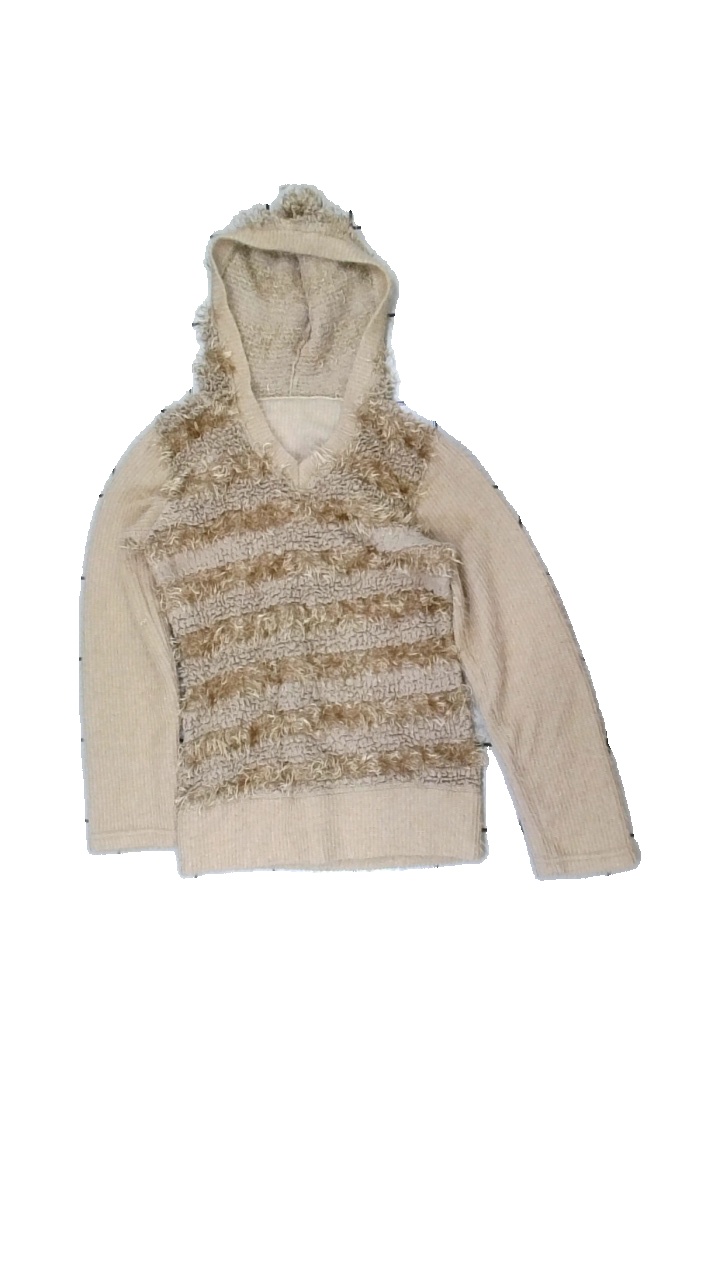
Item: Hoodie (Ladies)
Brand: Missing
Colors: Beige
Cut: Regular
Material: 100% Polyester
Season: All
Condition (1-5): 2
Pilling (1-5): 4
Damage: Damaged fabric
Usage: Recycle
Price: <50